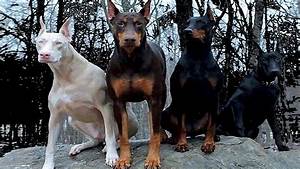
Label: dog